Question: Please indicate a possible affordance area of the rugby ball that can be used for catching
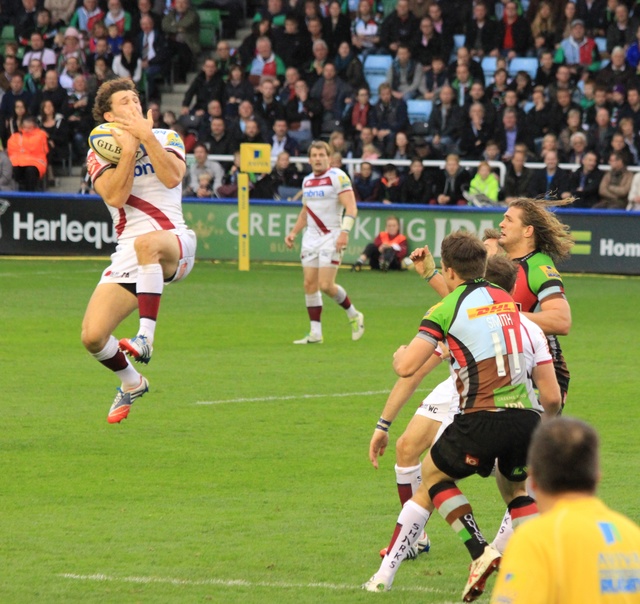
Answer: [87.823, 119.211, 147.996, 170.301]